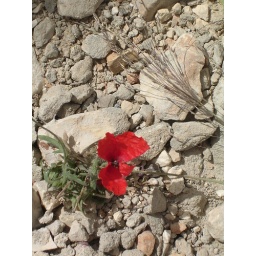
Little flower growing in the rocks of the housing project in Ramallah